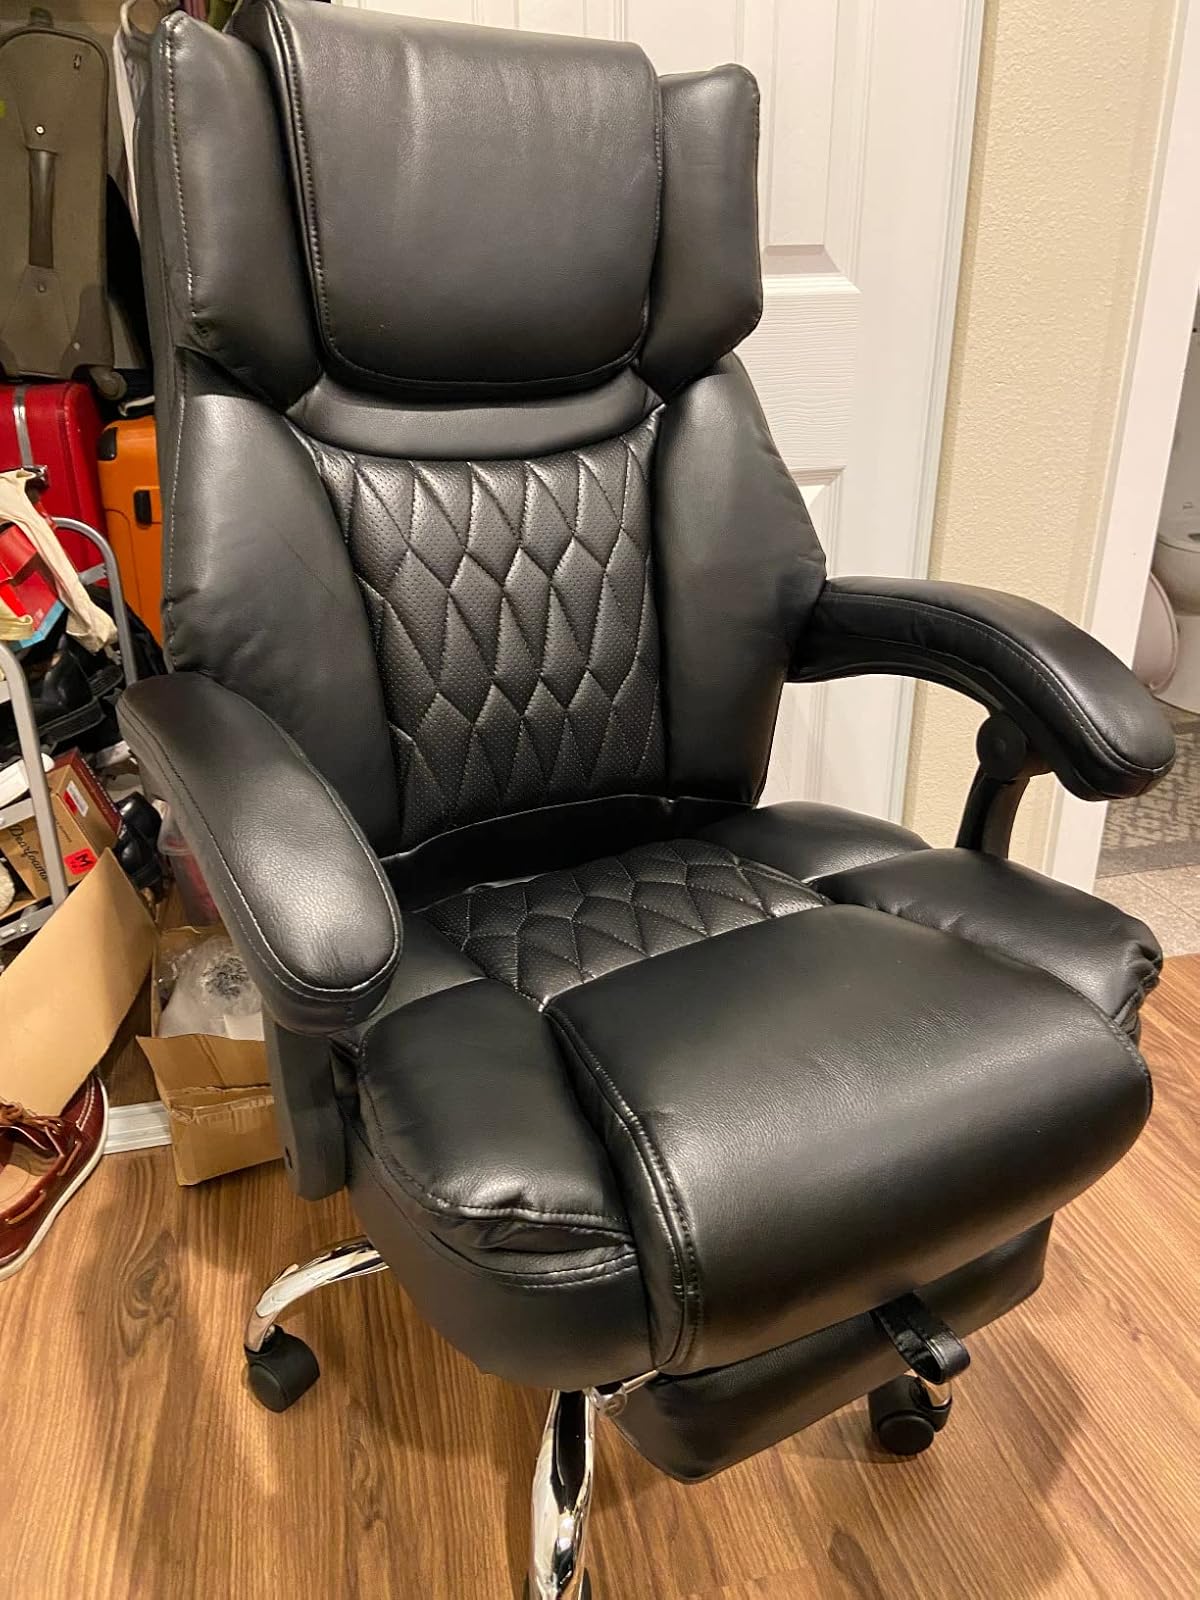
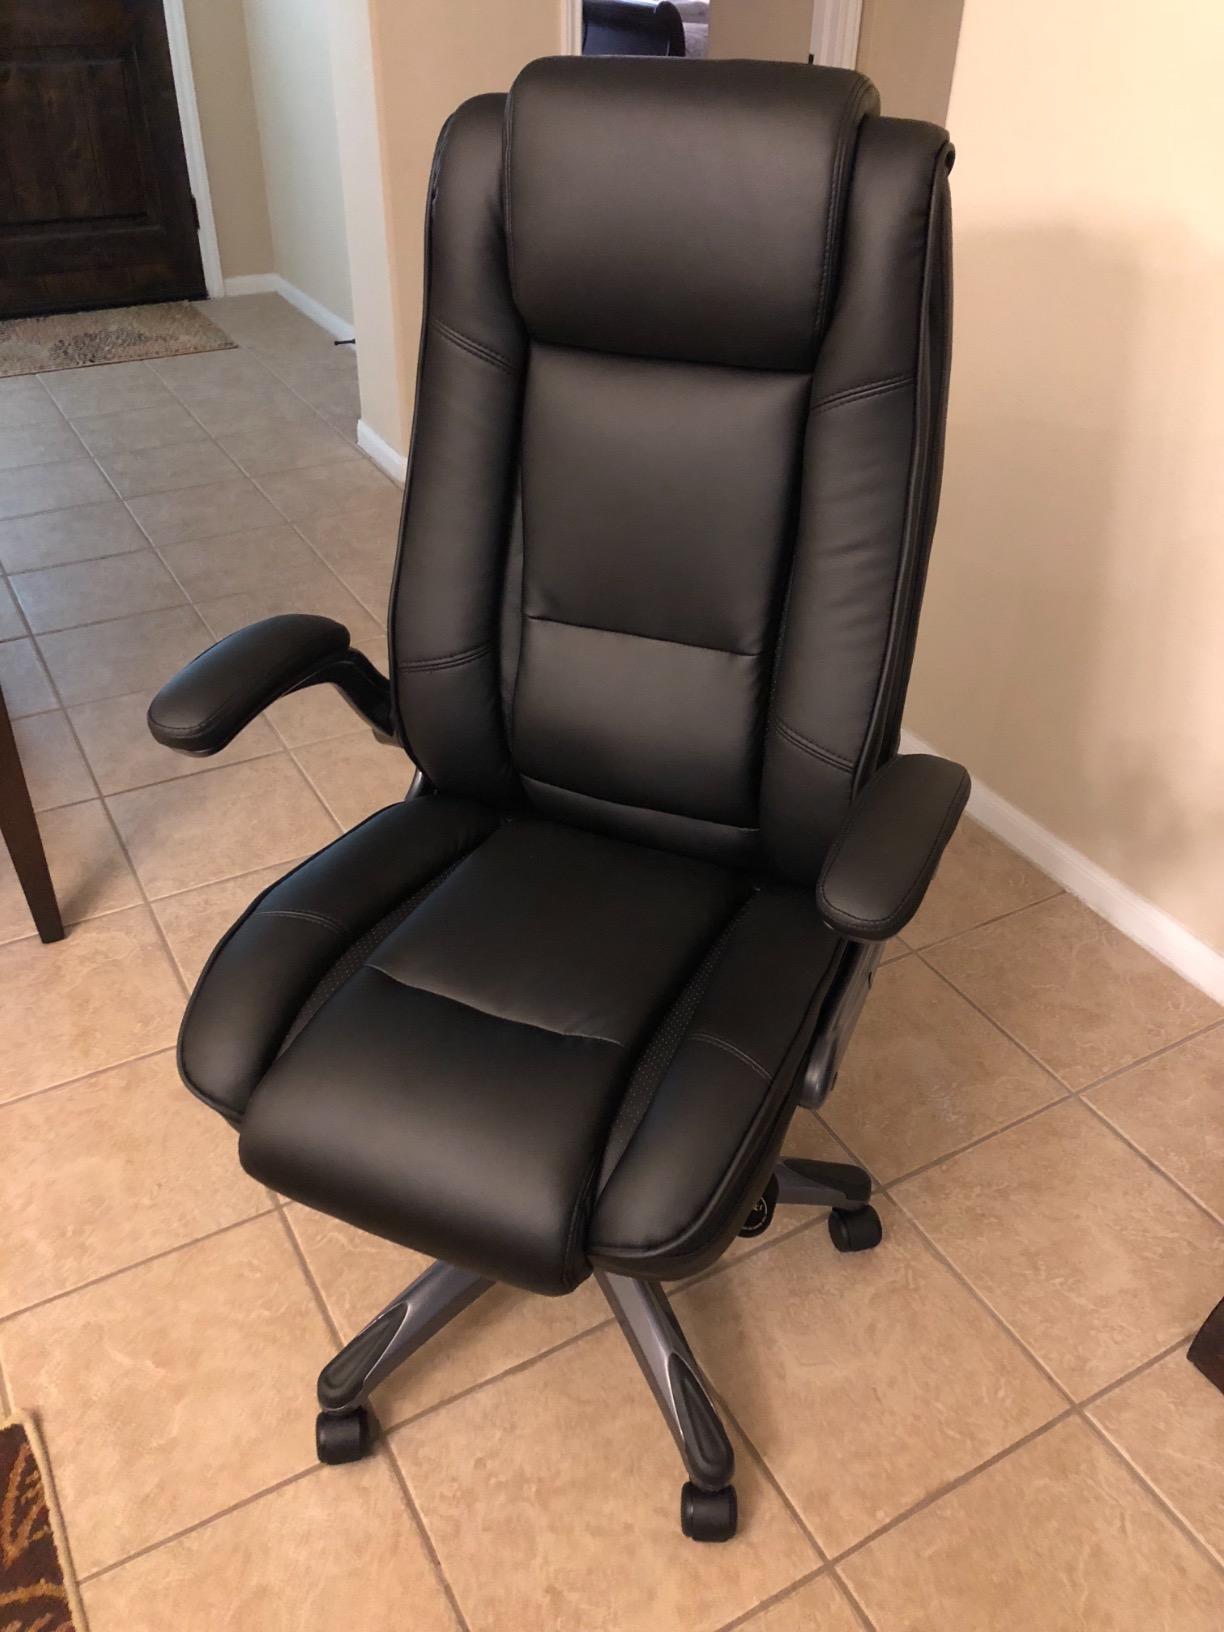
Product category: items_chair
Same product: no